Sky position (RA, Dec in degrees): 38.348, -0.9017
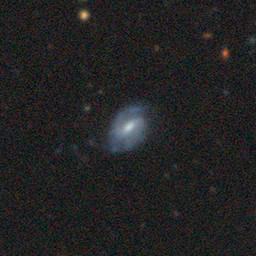
Galaxy morphology: Barred Spiral Galaxies